Iole

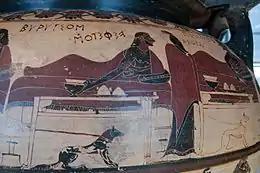
Iole with Heracles in the house of Eurytus, as depicted on the seventh-century Eurytos column-crater, Louvre. Iole's name is given in its Corinthian (Doric) form Ϝιόλᾱ (""Viola""), with digamma and a local Σ-shaped form for iota. It is located under the name of Heracles in the right upper corner of the image.

In Greek mythology, Iole was the daughter of King Eurytus of Oechalia. According to the brief epitome in the "Bibliotheca", Eurytus had a beautiful young daughter named Iole who was eligible for marriage. Iole was claimed by Heracles for a bride, but Eurytus refused her hand in marriage. Iole was indirectly the cause of Heracles' death because of his wife's jealousy of her.